Upasana Singh

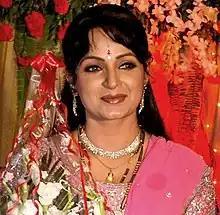
Singh in 2009

Upasana Singh (born 29 June 1966) is an Indian actress and stand-up comedian who works in Hindi and Punjabi language films.